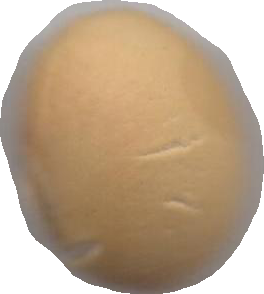
Variety: Dega